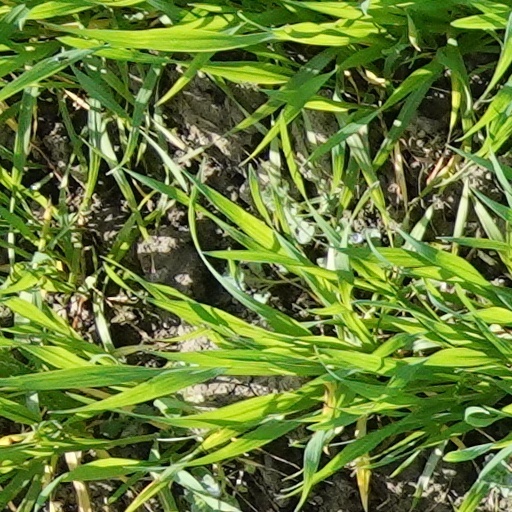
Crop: wheat